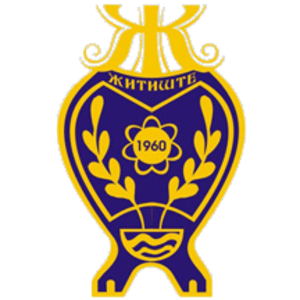
Žitište est une ville et une municipalité de Serbie situées dans la province autonome de Voïvodine. Elles font partie du district du Banat central. Au recensement de 2011, la ville comptait 2 898 habitants et la municipalité dont elle est le centre 16 786.
Les élections municipales serbes de 2012 ont eu lieu le 6 mai 2012, en même temps que le premier tour de l'élection présidentielle, que les élections législatives et que les élections provinciales en Voïvodine.
Les villes de Serbie sont définies par l'Institut de statistiques de la République de Serbie, qui répartit les localités en « localités urbaines »